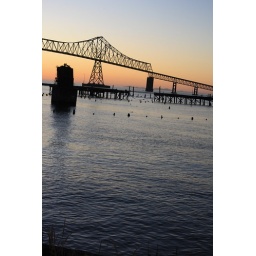
taken in astoria of the astoria bridge and/or the columbia river